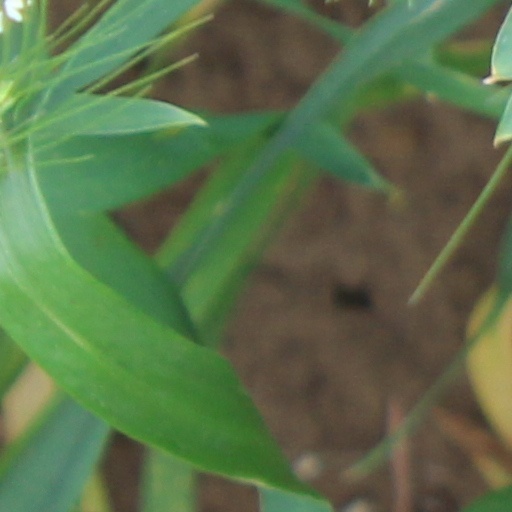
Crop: wheat